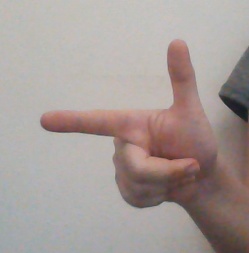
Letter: yaa